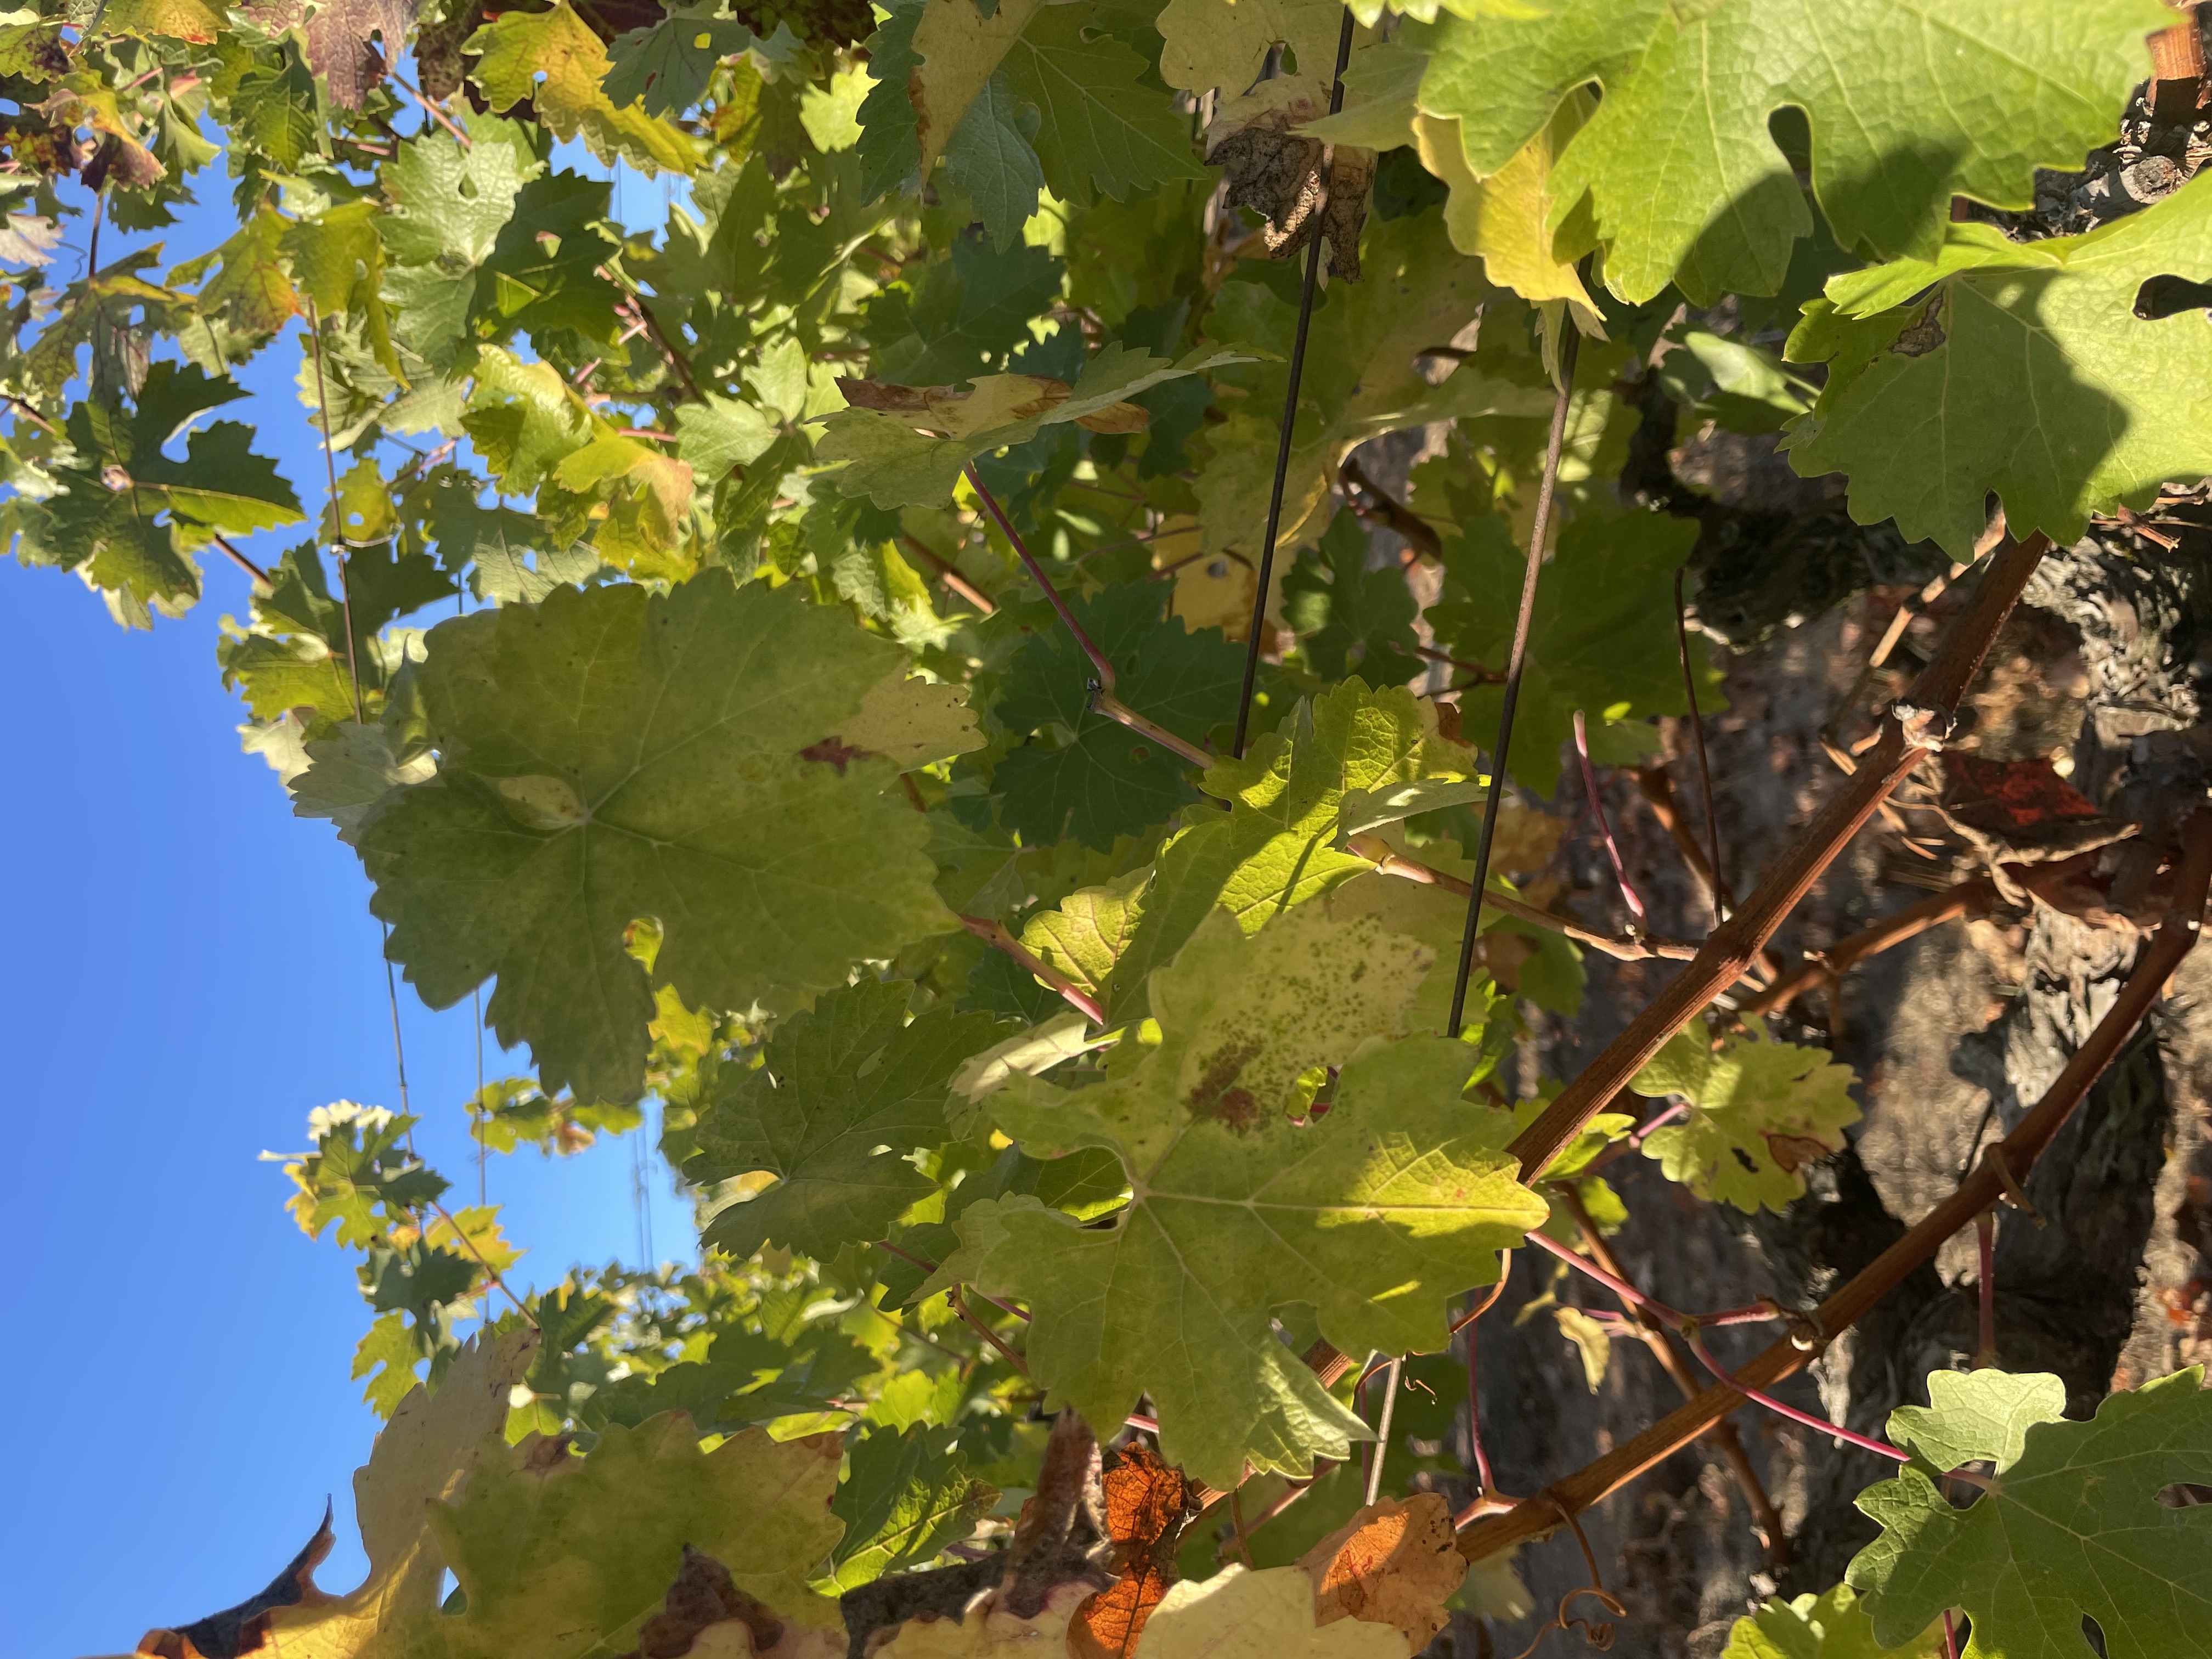
Label: No Virus